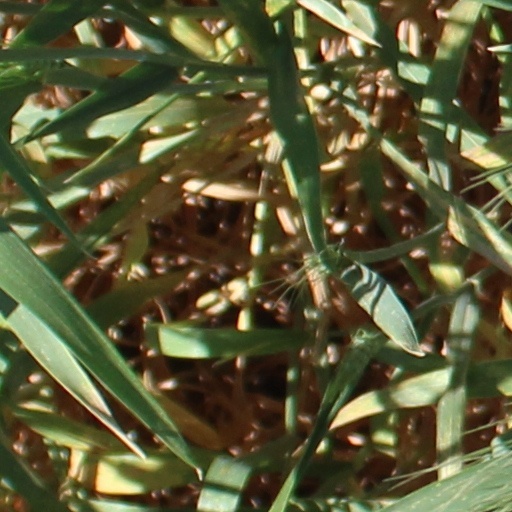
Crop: wheat